Zanzibar

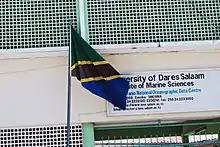
Institute of Marine Sciences, UDSM

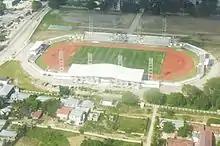
Aerial view of Amaan Stadium in Zanzibar

There are five ports in the islands of Unguja and Pemba, all operated and developed by the Zanzibar Ports Corporation.